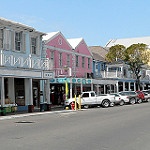
Label: non_damage_buildings_street